Circular error probable

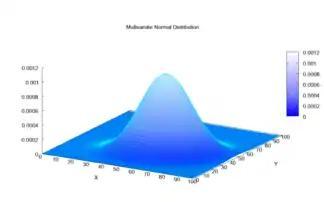
Circular bivariate normal distribution

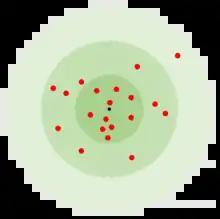
20 hits distribution example

The original concept of CEP was based on a circular bivariate normal distribution (CBN) with CEP as a parameter of the CBN just as μ and σ are parameters of the normal distribution. Munitions with this distribution behavior tend to cluster around the mean impact point, with most reasonably close, progressively fewer and fewer further away, and very few at long distance. That is, if CEP is "n" metres, 50% of shots land within "n" metres of the mean impact, 43.7% between "n" and "2n", and 6.1% between "2n" and "3n" metres, and the proportion of shots that land farther than three times the CEP from the mean is only 0.2%.